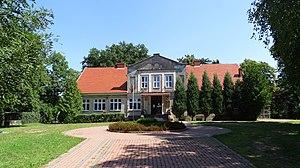
Chrząstowo est un village polonais de la gmina de Książ Wielkopolski dans la powiat de Śrem de la voïvodie de Grande-Pologne dans le centre-ouest de la Pologne.